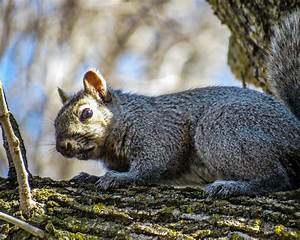
Label: scoiattolo